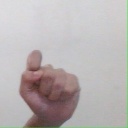
अक्षर: घ